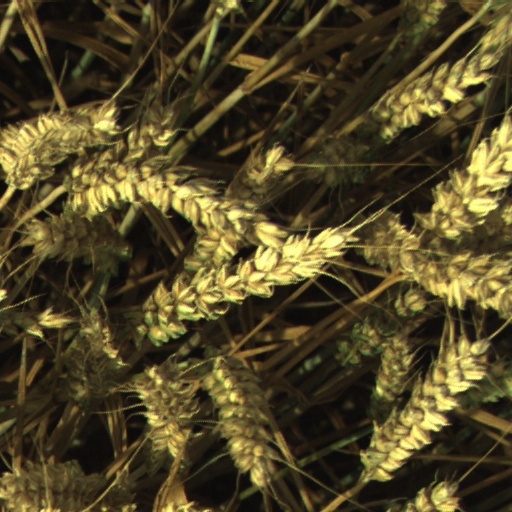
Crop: wheat